Yellow Peril

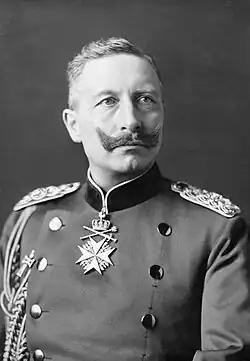
Kaiser Wilhelm II used Yellow Peril ideology as geopolitical justification for German and European imperialism in China.

The Russian press presented the Boxer Rebellion in racialist and religious terms as a cultural war between White Holy Russia and Yellow Pagan China. The press further supported the Yellow Peril apocalypse with quotations from the Sinophobic poems of the philosopher Vladimir Solovyov. Likewise, in the press, the aristocracy demanded action against the Asian threat. Prince Sergei Nikolaevich Trubetskoy urged Imperial Russia and other European monarchies to jointly partition China and to end the Yellow Peril to Christendom. Hence, on 3 July 1900, in response to the Boxer Rebellion, Russia expelled the Chinese community (5,000 people) from Blagoveshchensk. From 4 to 8 July, the Tsarist police, Cossack cavalry, and local vigilantes killed thousands of Chinese people at the Amur River.